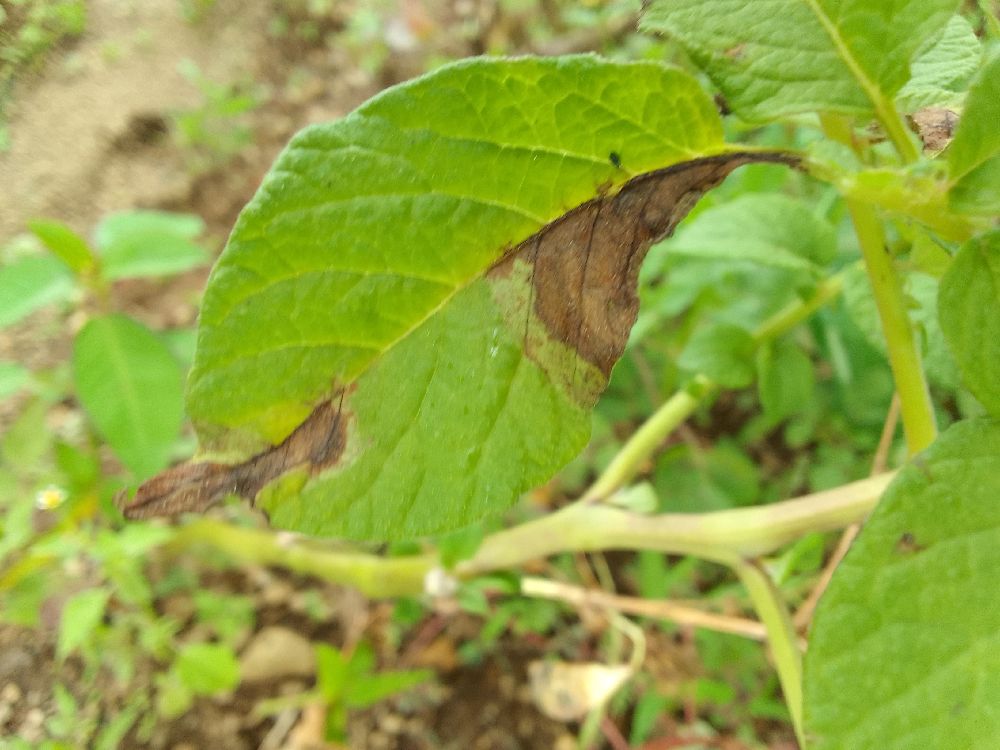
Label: Late blight